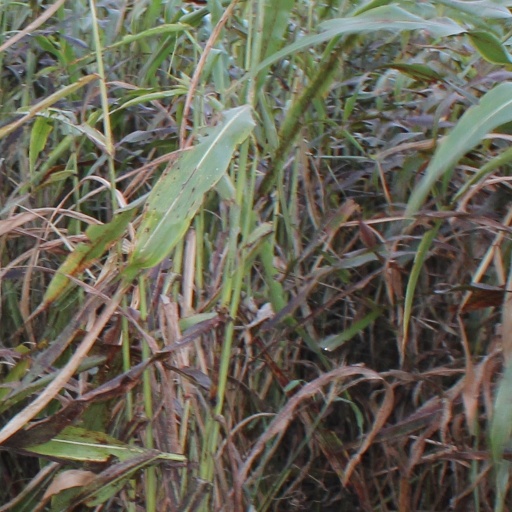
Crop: sorghum